Russell Brookes

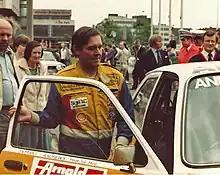
Brookes prior to the 1982 Scottish Rally.

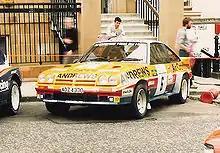
Brookes' Opel Manta 400 lining up before the 1986 Scottish.

In 1974, Brookes started one of the longest running sponsorship deals in motorsport when he signed with "Andrews - Heat for Hire" (a portable heating and air conditioning company). Their distinctive yellow colour scheme graced nearly all of his cars through to 1991. During this period the sponsors' turnover grew from £1.5m to over £60m making it a benchmark for other sponsorship deals.